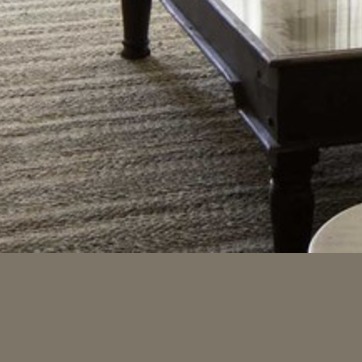
Material: carpet